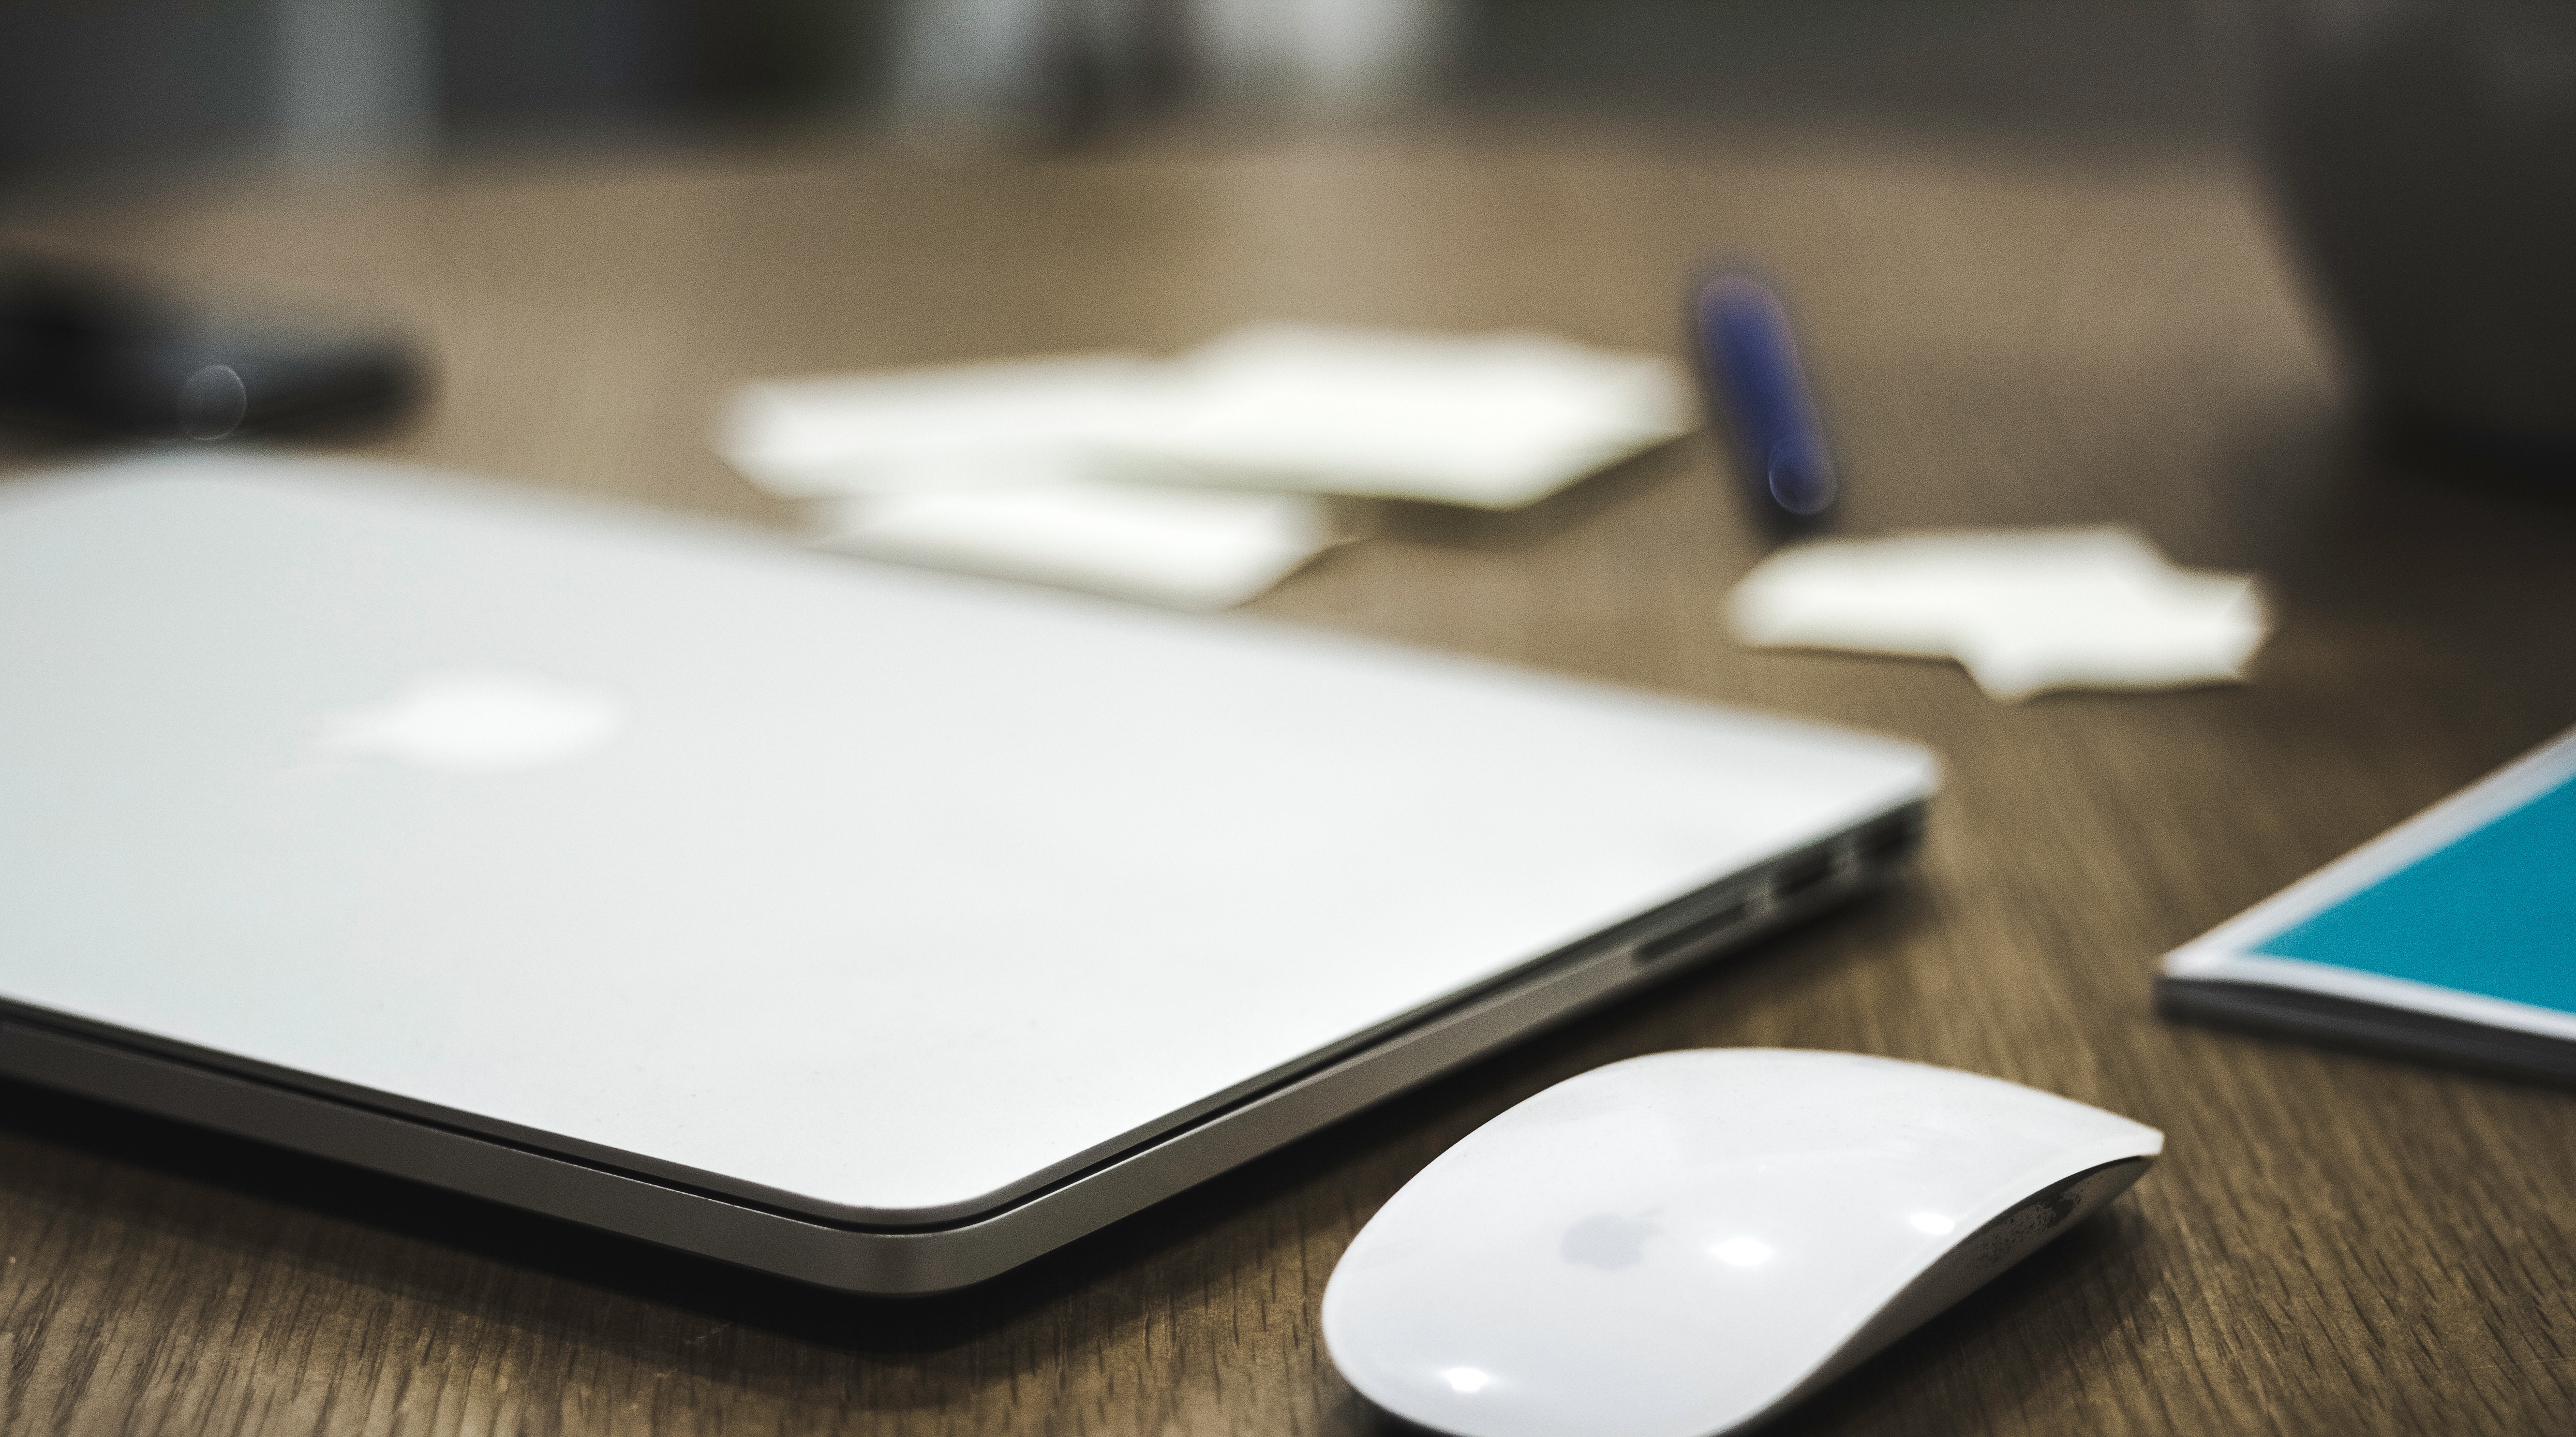
laptop, writing, technology, white, gadget, mobile phone, brand, computer keyboard, electronic device